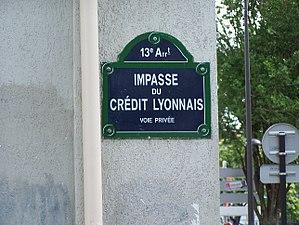
L'impasse du Crédit-Lyonnais est une voie du 13ᵉ arrondissement de Paris située dans le quartier de la Maison-Blanche.